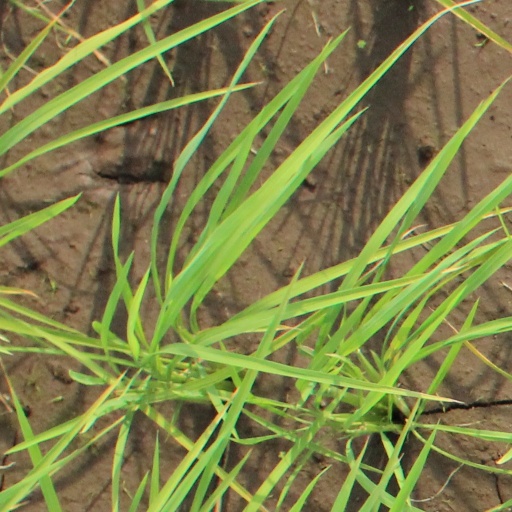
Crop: rice